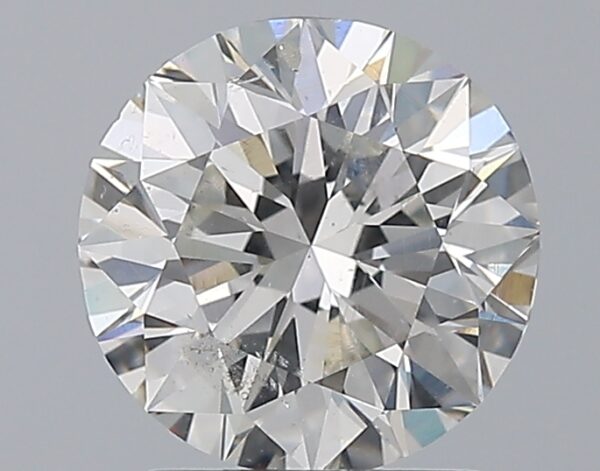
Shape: round
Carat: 2
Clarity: SI2
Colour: G
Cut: EX
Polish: EX
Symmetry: VG
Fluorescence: N
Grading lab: GIA
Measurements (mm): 7.91 x 8.02 x 5.05